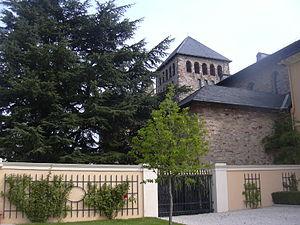
Schloss Johannisberg est un domaine viticole traditionnel de Rheingau en Allemagne, de réputation internationale et membre du Verband Deutscher Prädikats- und Qualitätsweingüter.